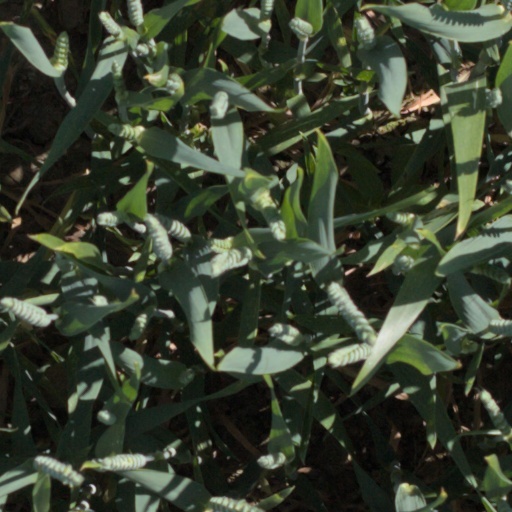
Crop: wheat